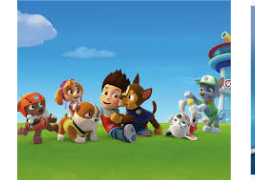
Portrait style: Cartoon Portrait